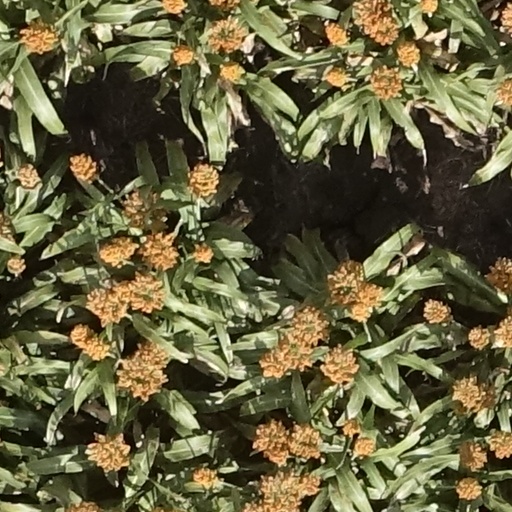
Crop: sorghum